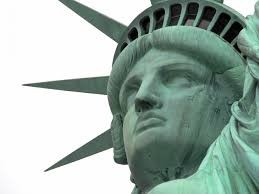
Landmark: Statue of Liberty